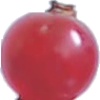
Label: redcurrant